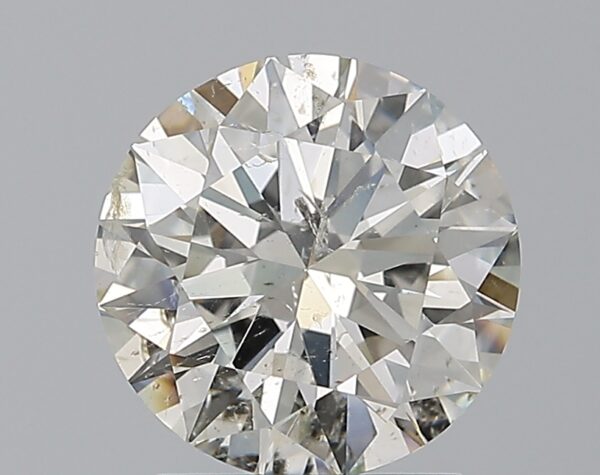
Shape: round
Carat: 2.01
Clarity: SI2
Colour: I
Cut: EX
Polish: EX
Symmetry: EX
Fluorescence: SL
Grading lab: IGI
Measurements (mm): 8.17 x 8.11 x 4.91